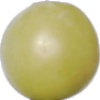
Label: Grape White 2